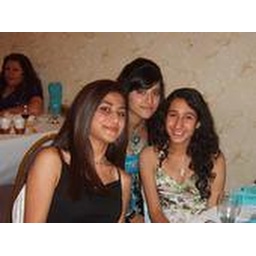
i am the one in the green dress